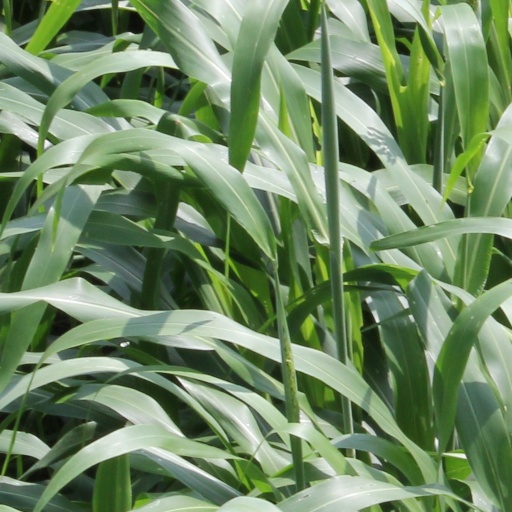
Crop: sorghum